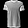
Label: T - shirt / top